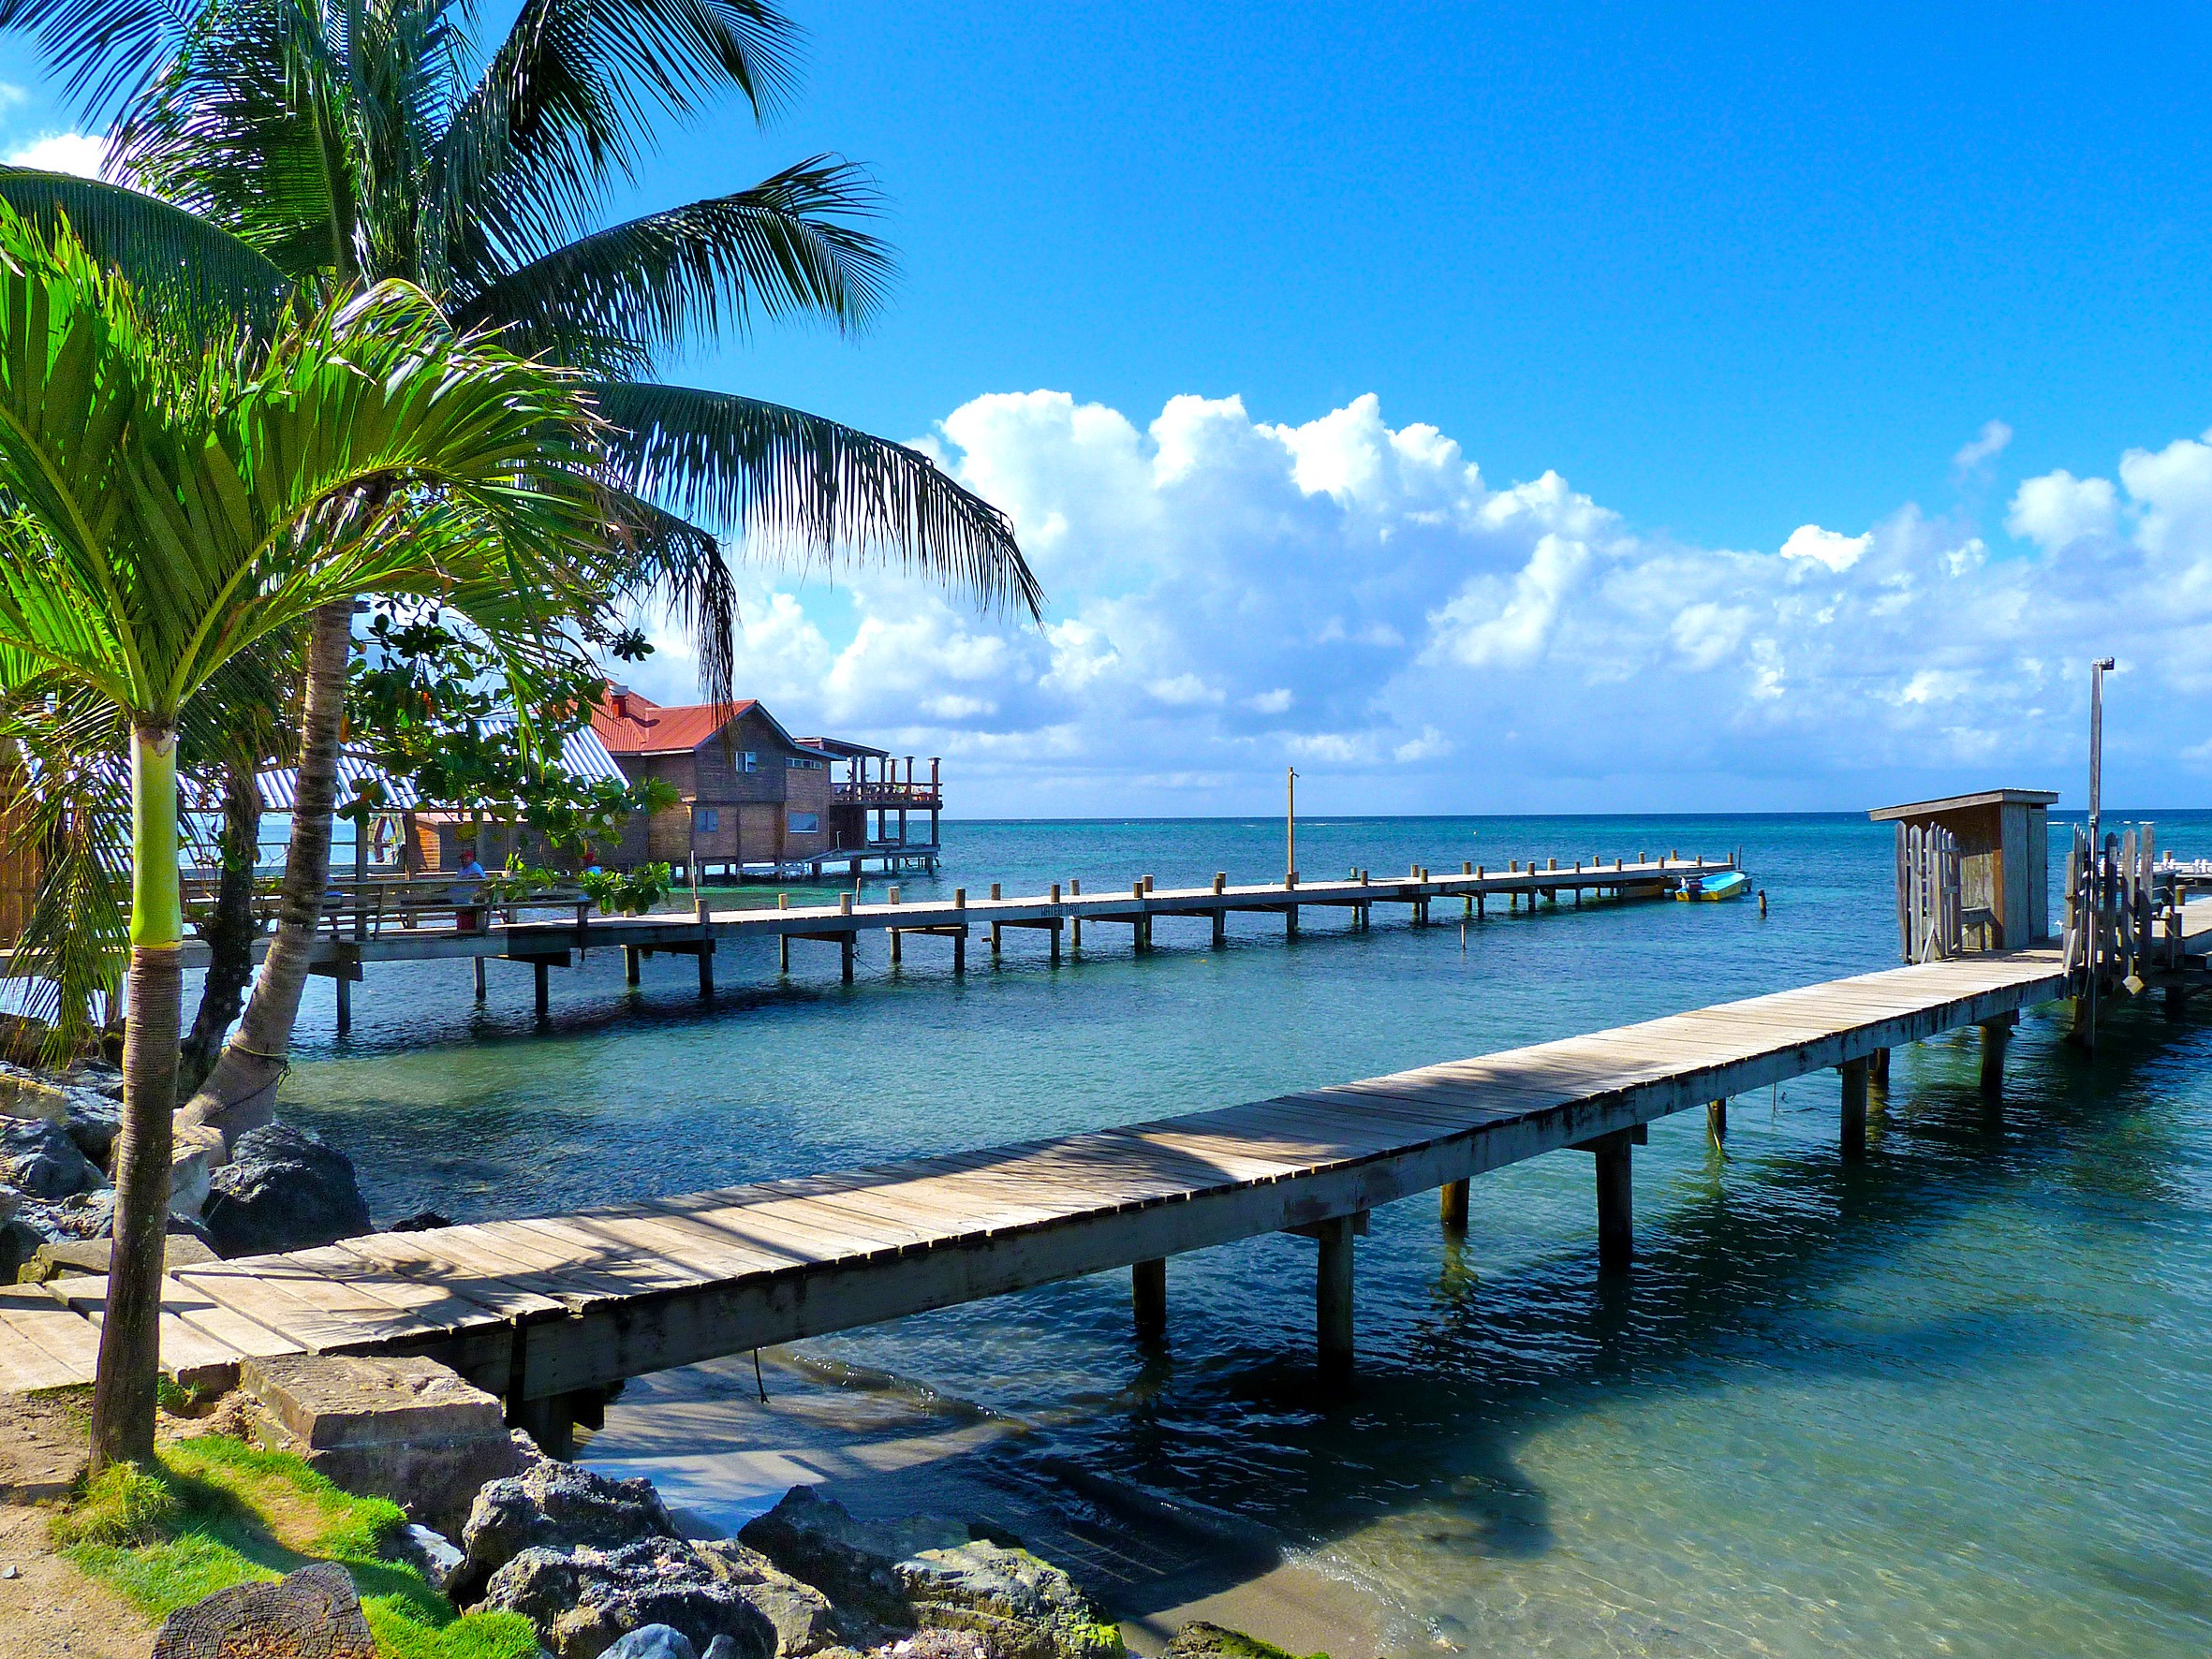
beach, sea, coast, ocean, walkway, vacation, swimming pool, lagoon, bay, island, tourism, leisure, resort, estate, caribbean, tropics, honduras, arecales, roantan